New Bolanden Castle

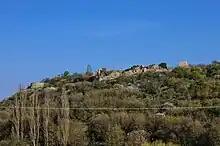
Ruins of New Bolanden

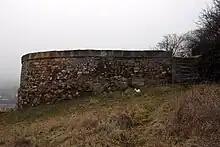
Remains of a tower; today modified into a viewing platform

New Bolanden Castle ( or "Neubolanden") is a ruined spur castle and, today, a cultural monument. It stands at a height of on the 276-metre-high "Schlossberg" hill immediately east of the village of Bolanden in the county of Donnersbergkreis in the German state of Rhineland-Palatinate.